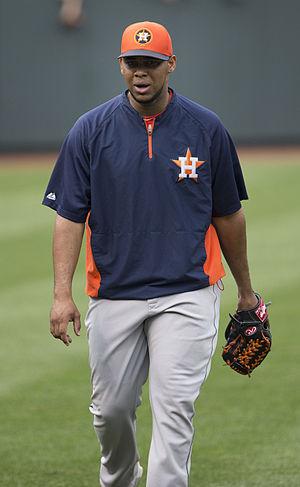
José Luis Cisnero est un lanceur droitier des Ligues majeures de baseball sous contrat avec les Tigers de Détroit.